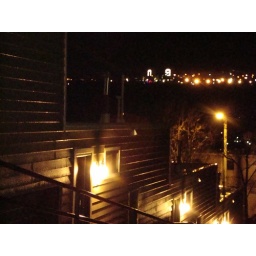
The digits &amp;quot;09&amp;quot; are forned in the lit windows of two office/dorm towers at Ithaca College.